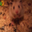
Label: hamster